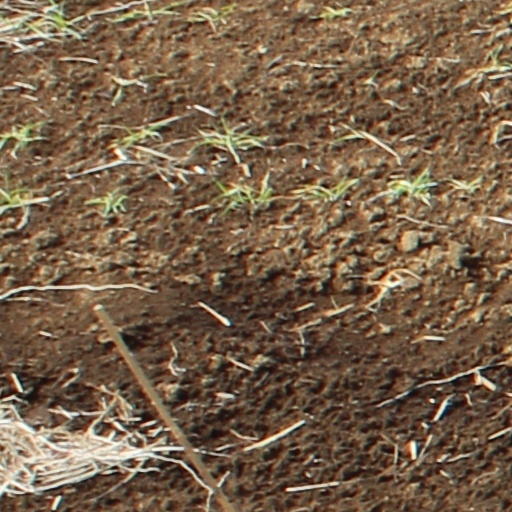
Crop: wheat